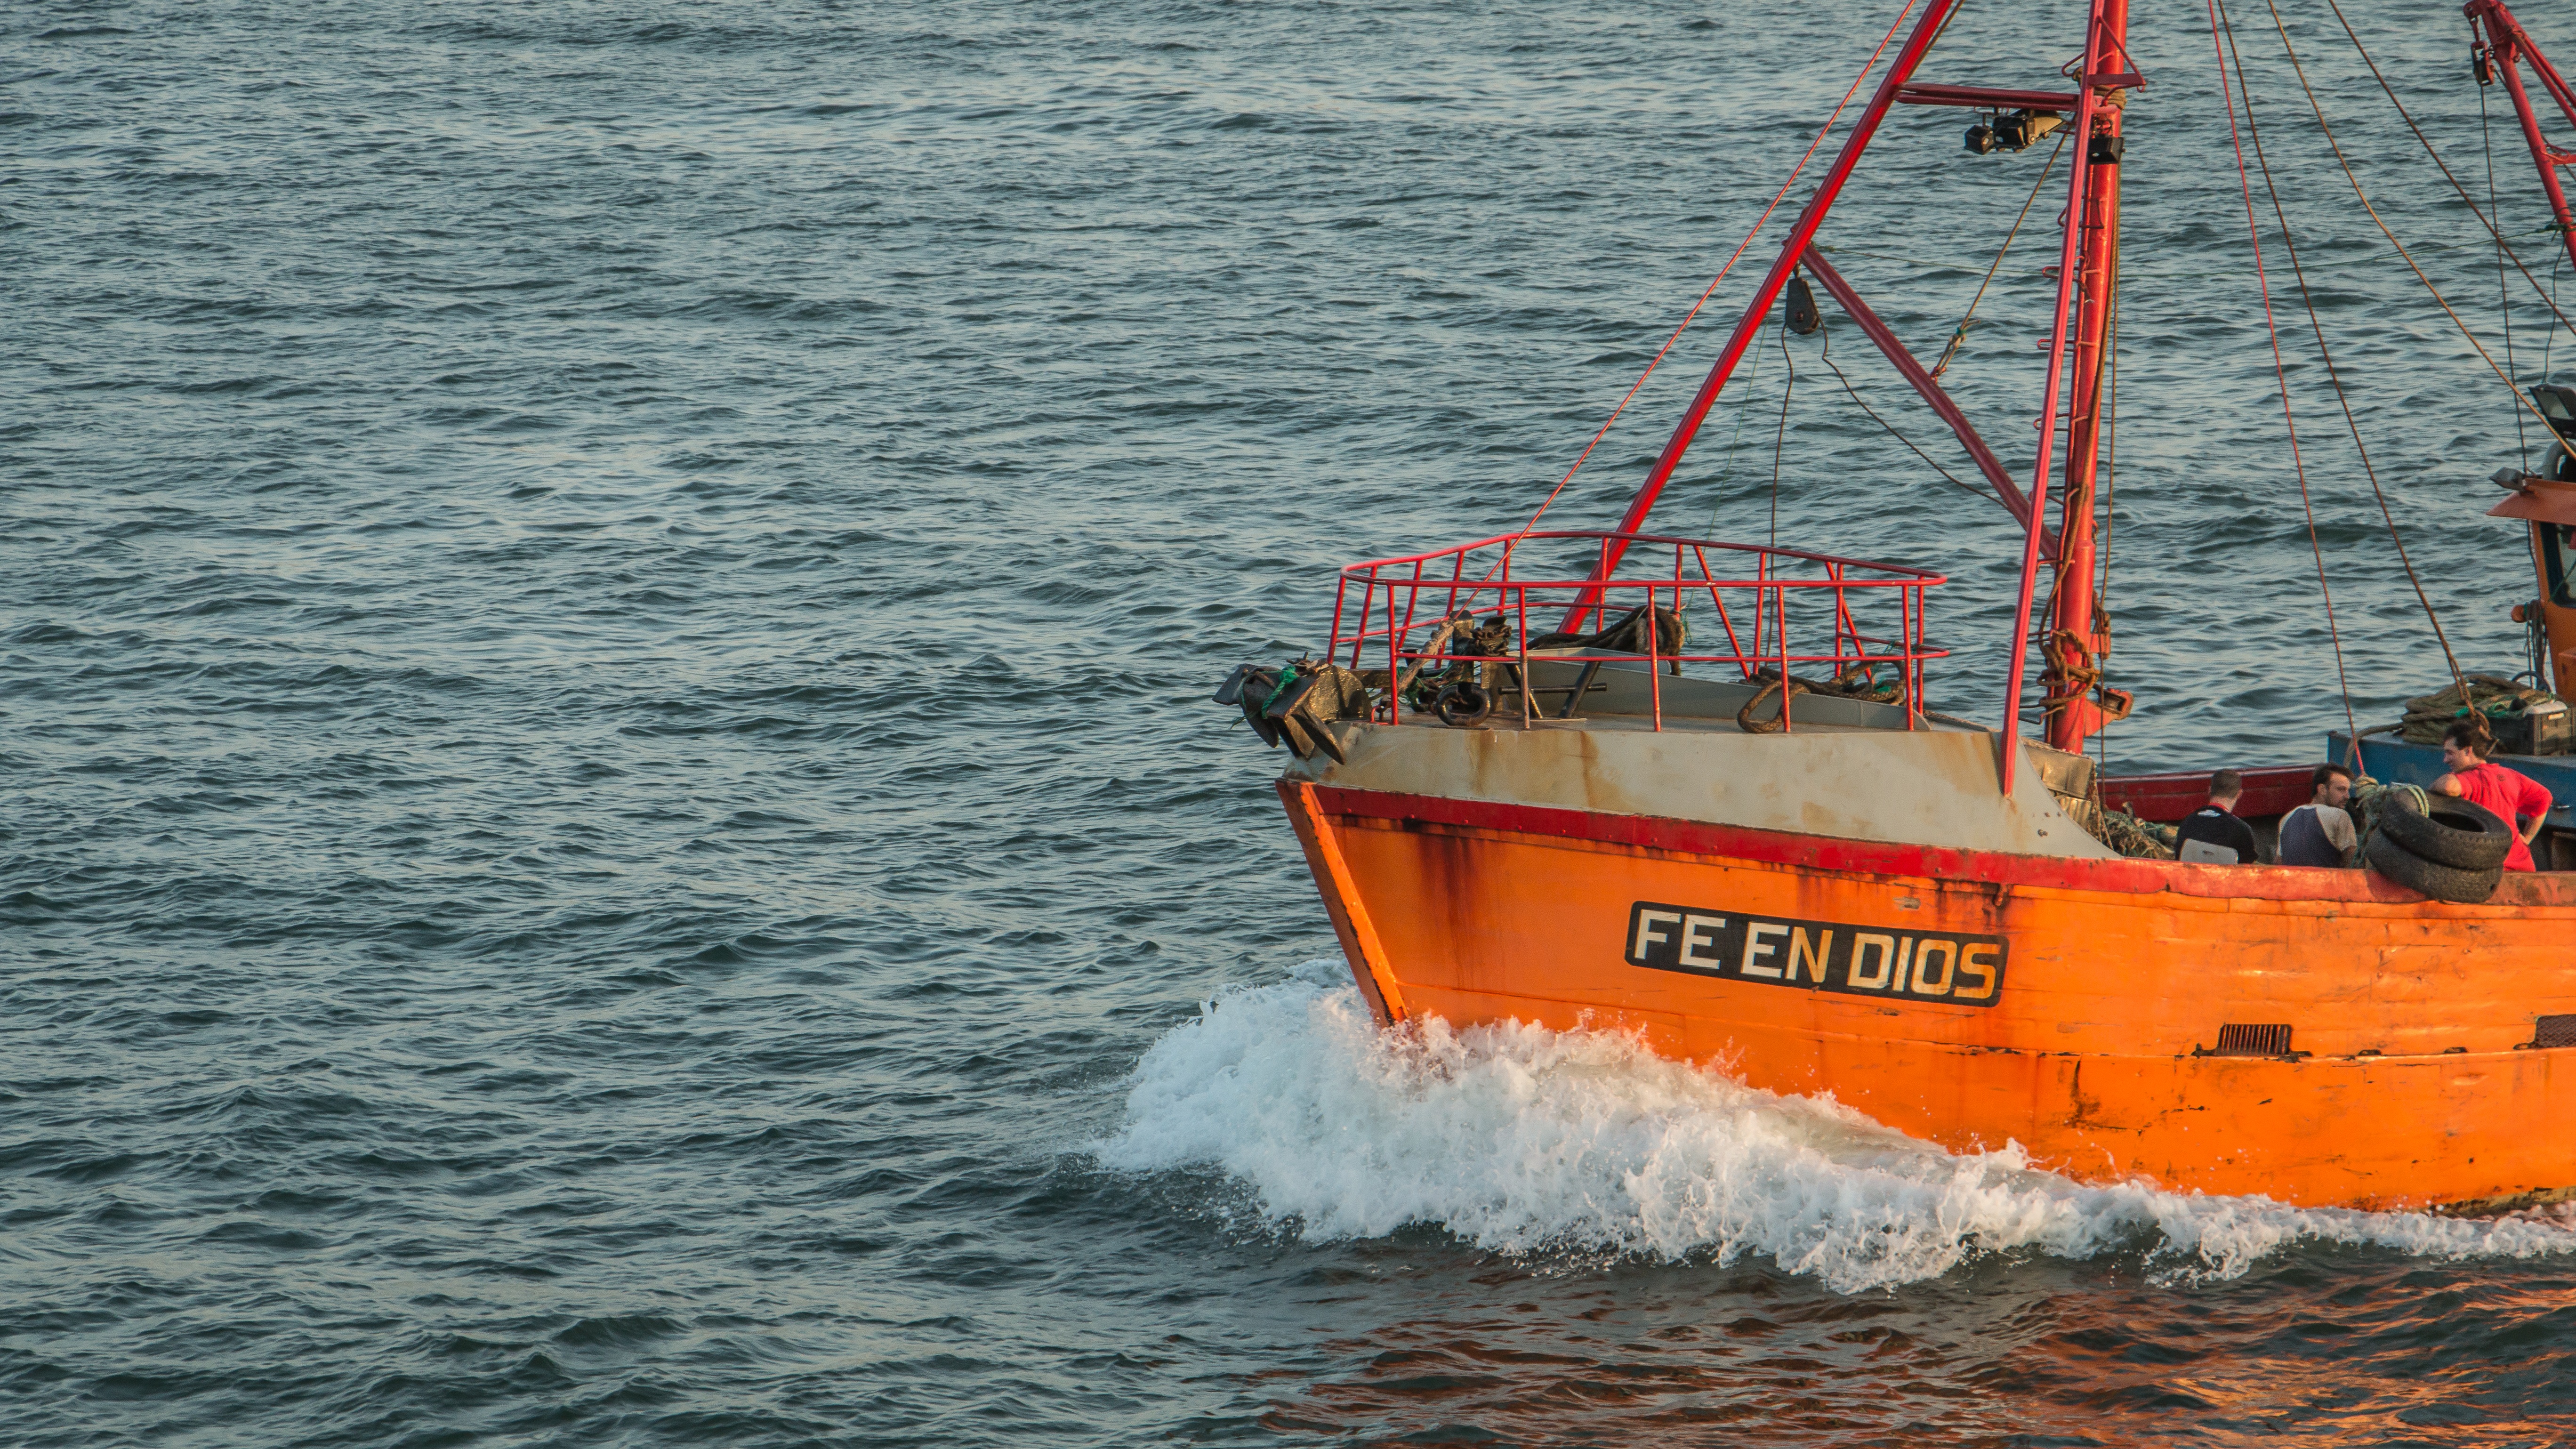
sea, water, ocean, boat, ship, vehicle, fishing, calm, port, boating, costa, argentina, channel, tugboat, watercraft, fishing vessel, buenos aires, freight transport, pilot boat, mar del plata